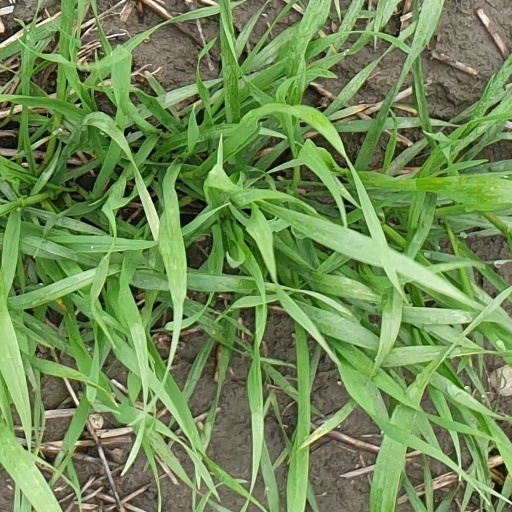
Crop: wheat